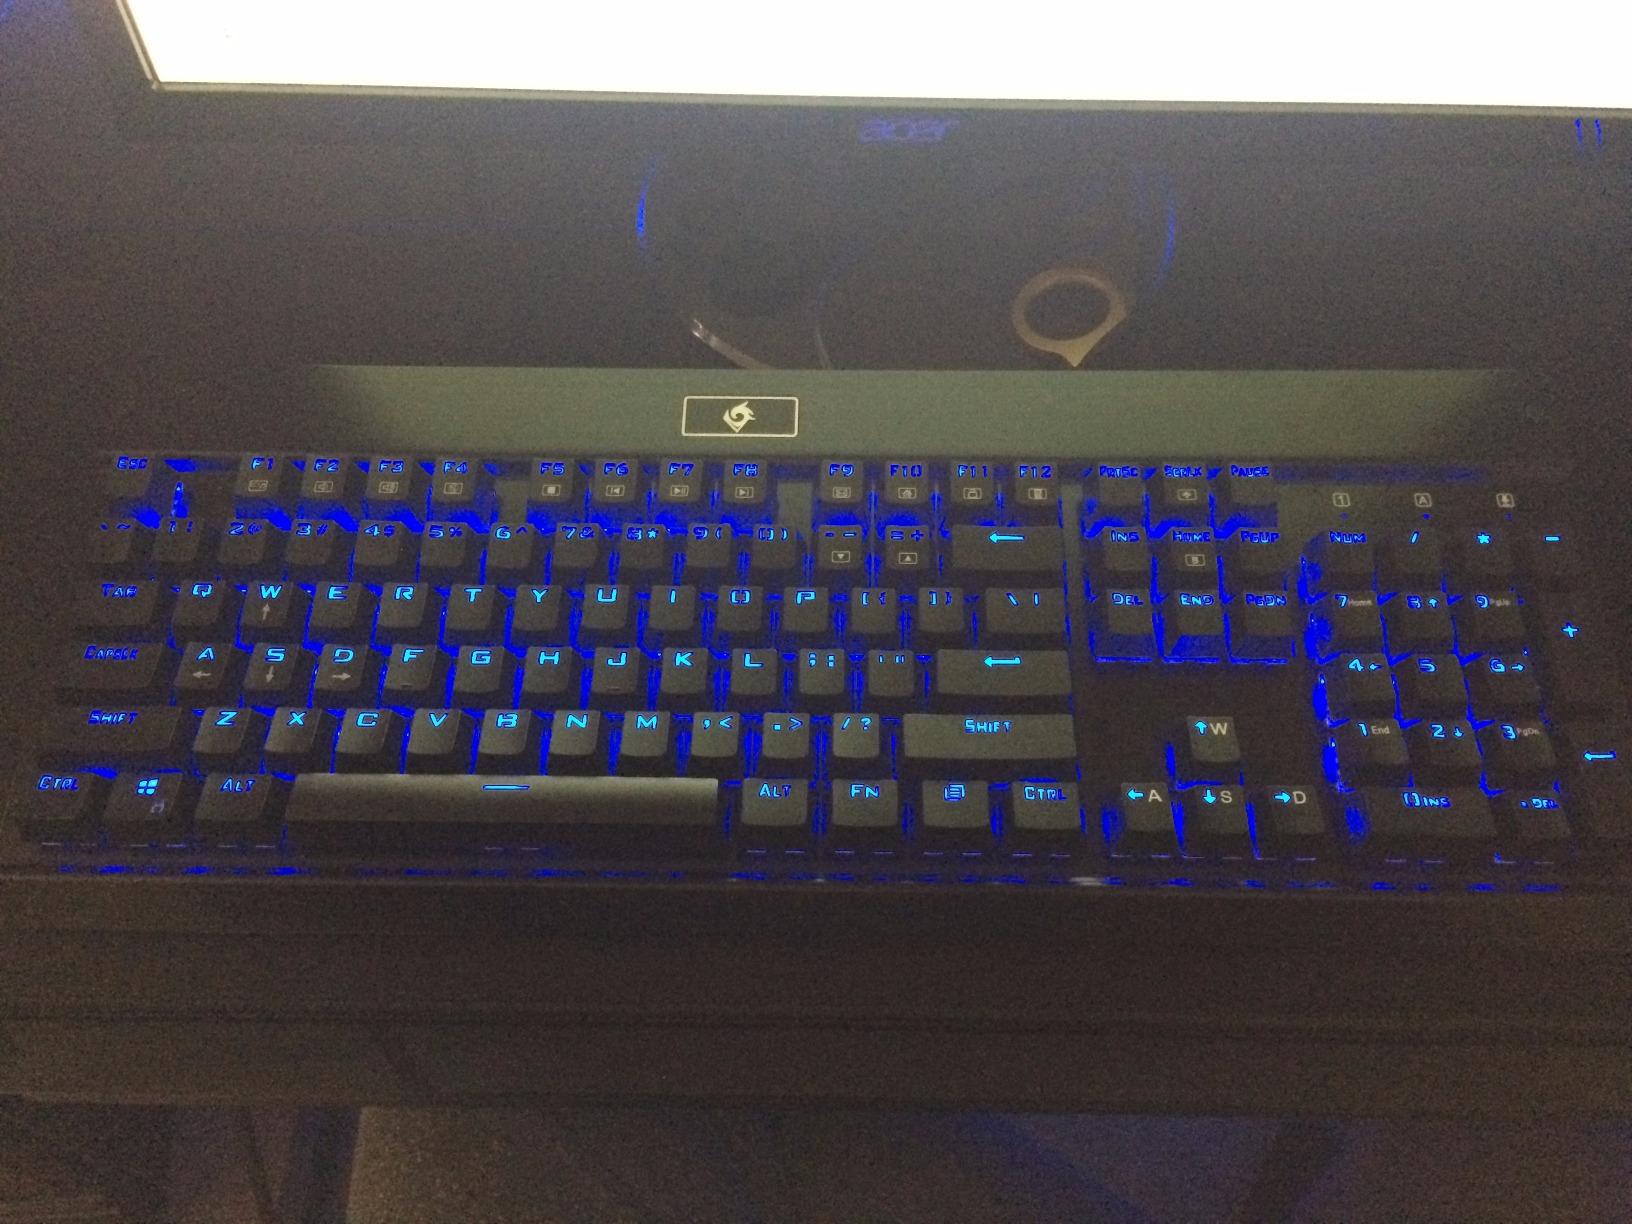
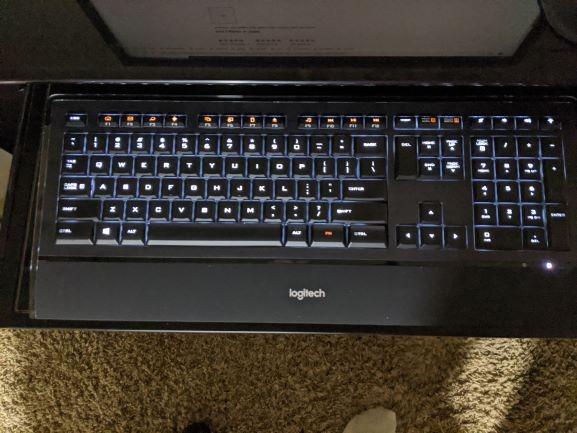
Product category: keyboard
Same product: no